Answer in natural language. How many ShelvingUnits are visible in the scene? Choose between the following options: 3, 5, 4, 2 or 1
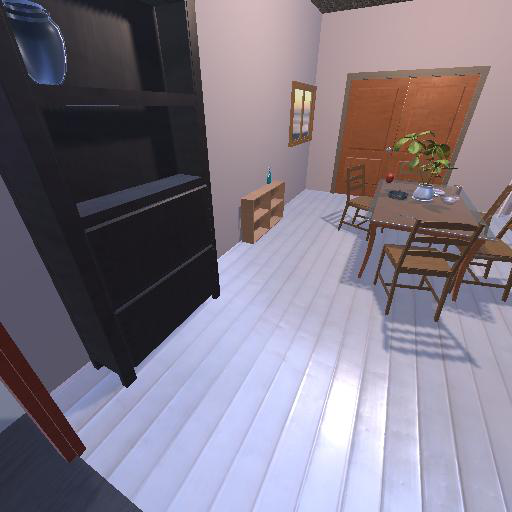
<answer>2</answer>